List of moths of Ivory Coast

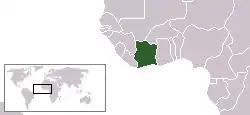
Location of Ivory Coast

There are about 420 known moth species of Ivory Coast. The moths (mostly nocturnal) and butterflies (mostly diurnal) together make up the taxonomic order Lepidoptera.